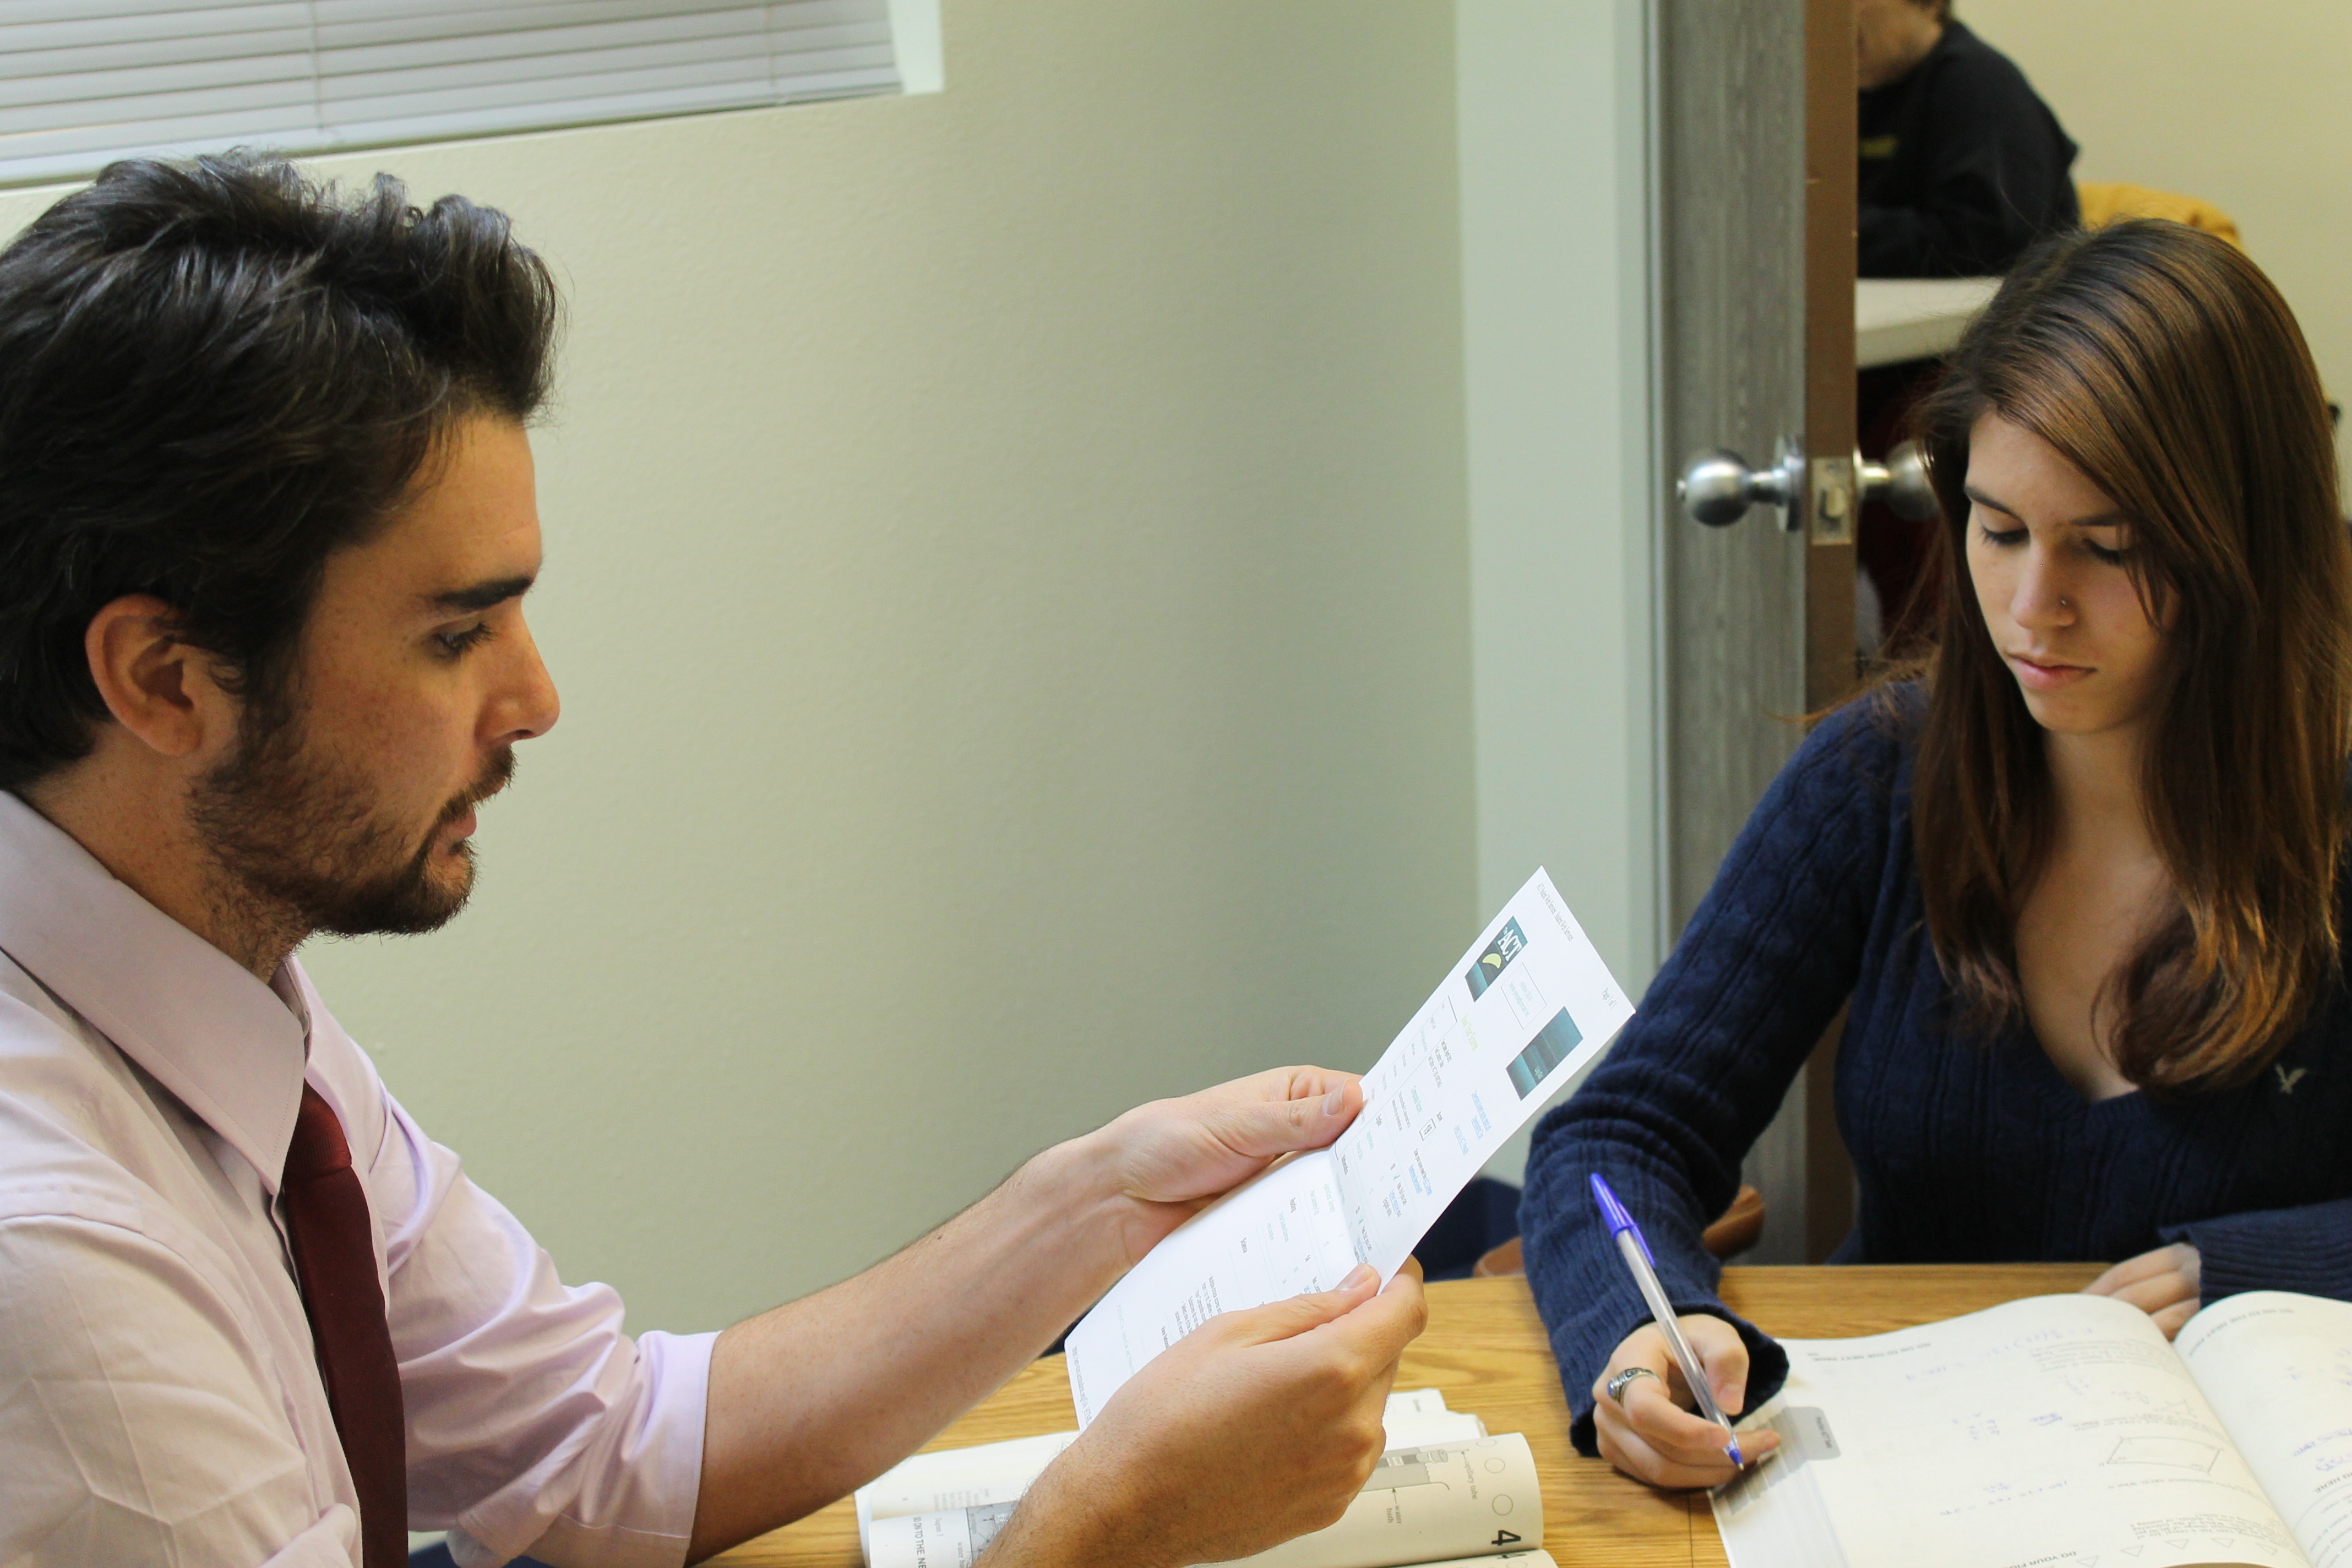
desk, writing, working, person, people, girl, technology, male, female, sitting, student, together, conversation, education, classroom, pupil, indoors, horizontal, school, studying, learning, class, teenage, lesson, college, teacher, adult, teaching, elementary, helping, tutor